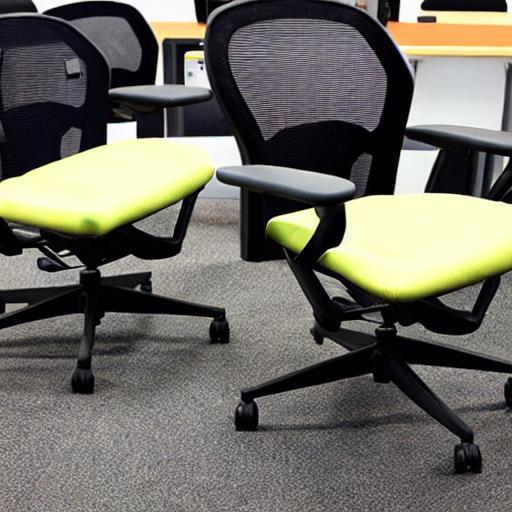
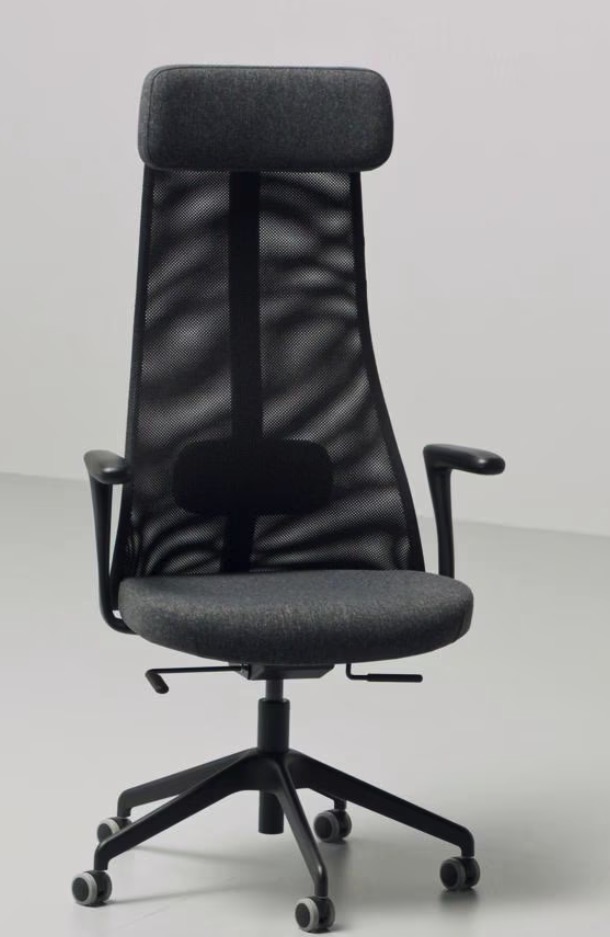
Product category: items_chair
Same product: no